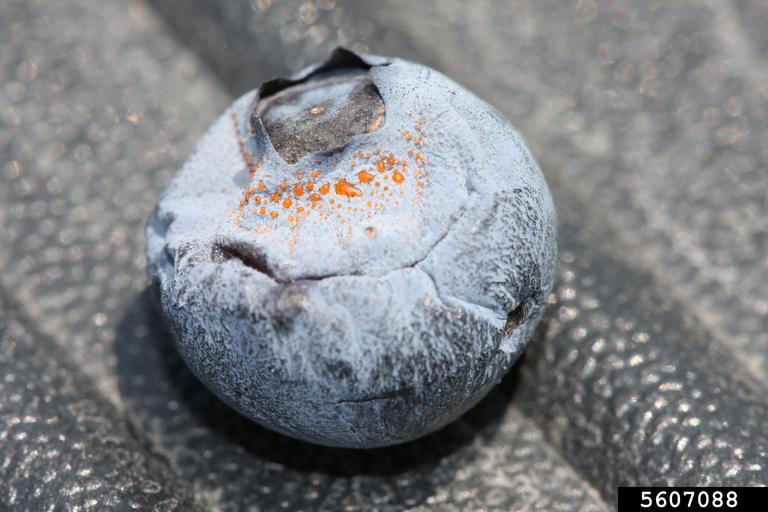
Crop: blueberry
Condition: anthracnose